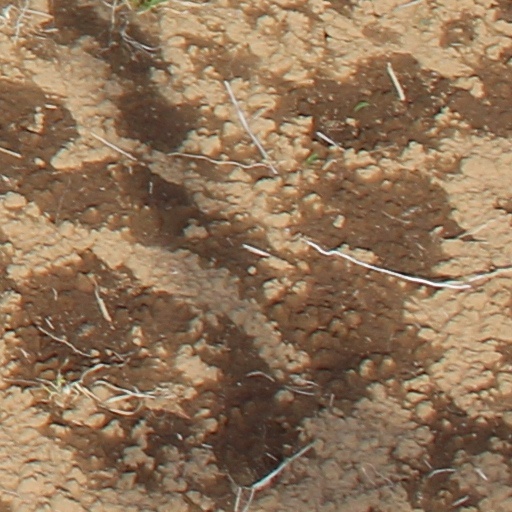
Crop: wheat